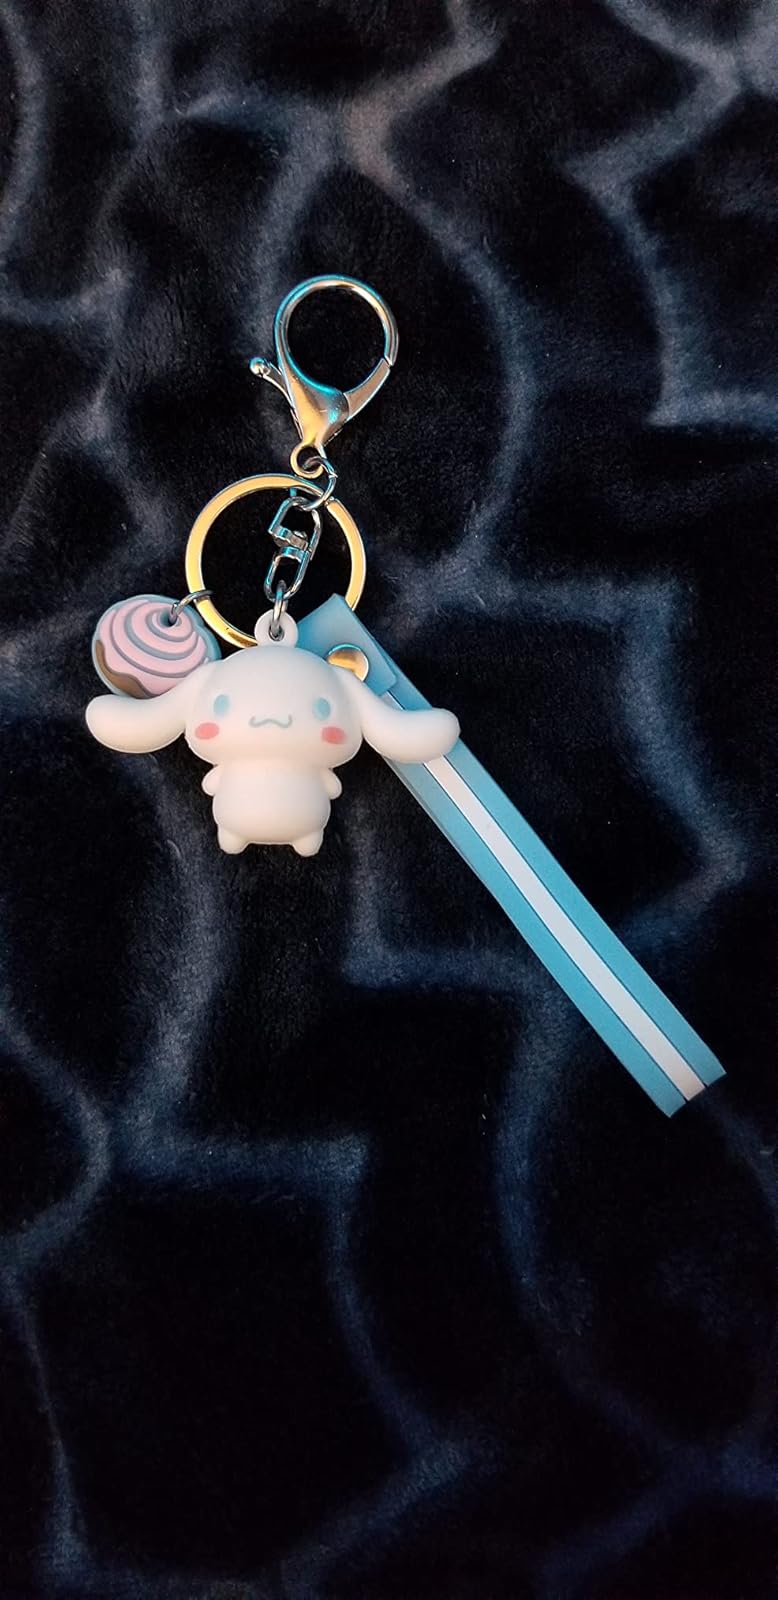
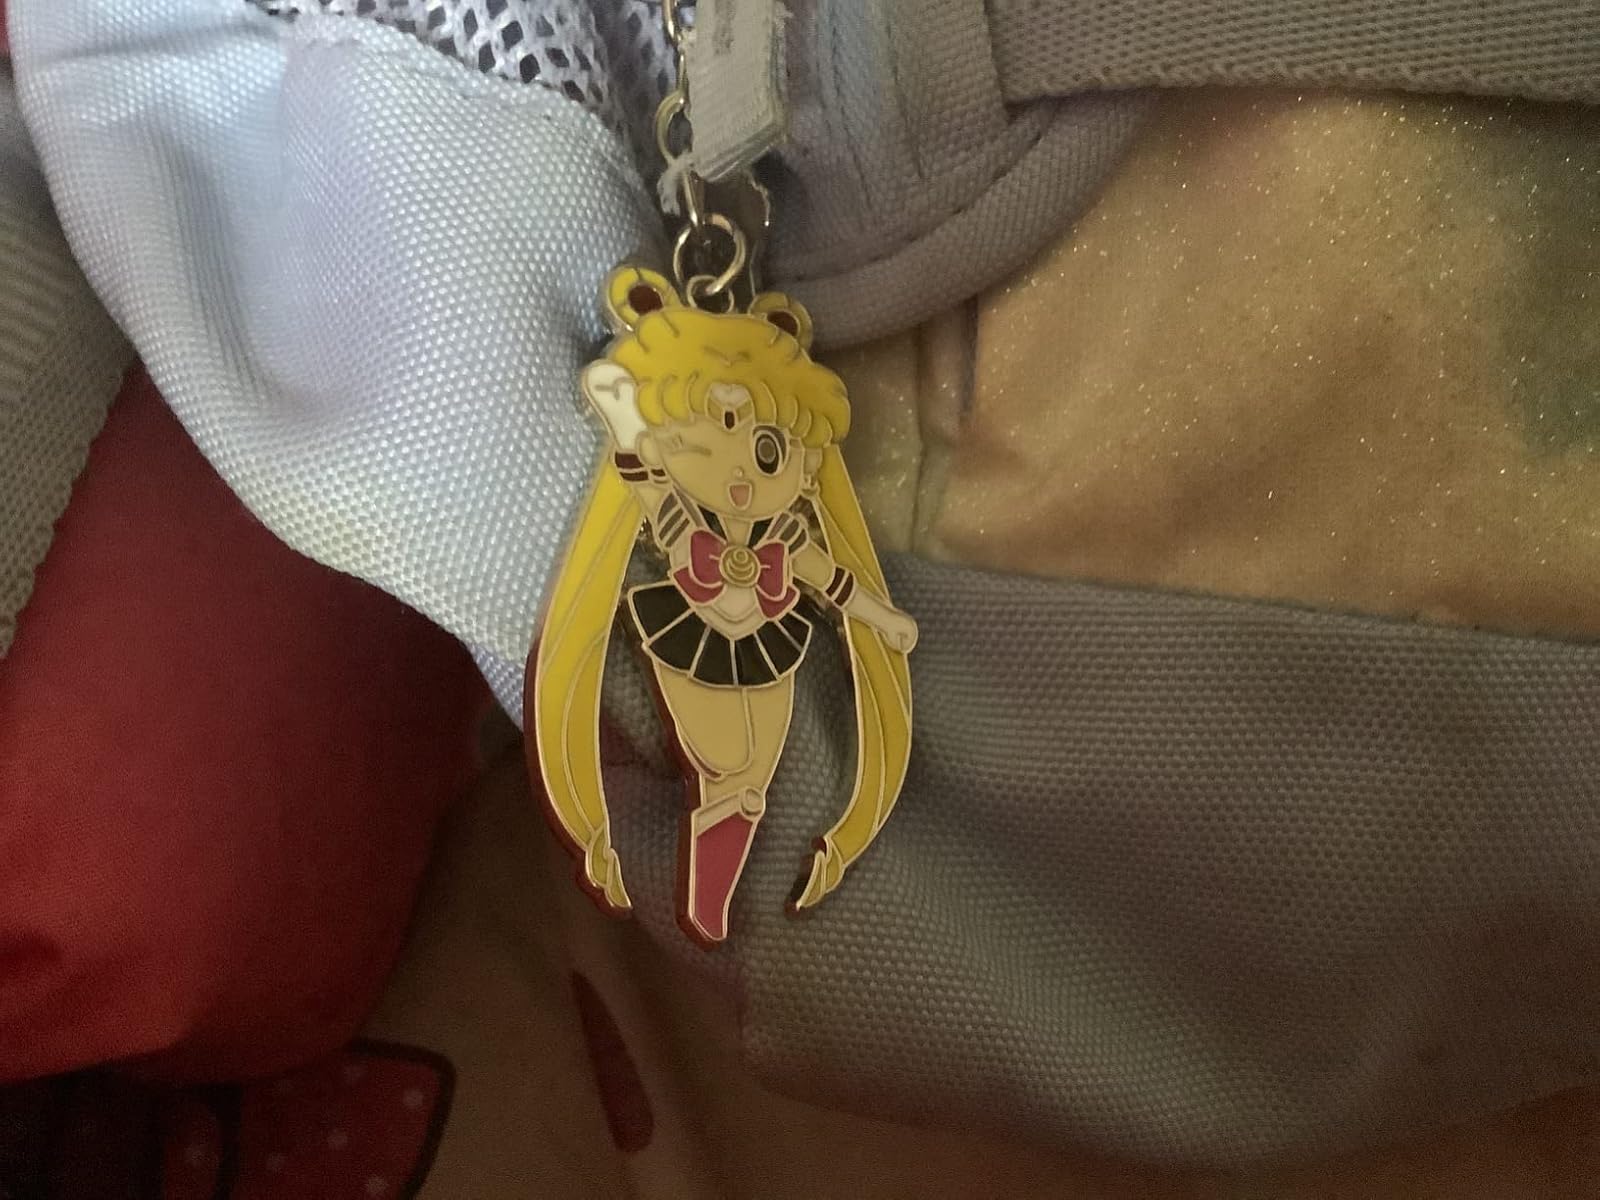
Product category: accessories_keychain
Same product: no